Steam railcar

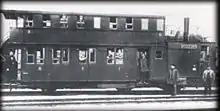
"Glück auf", a double-decker steam railcar designed by Georg Thomas

Experiments with a steam railcar in 1926 led to the acquisition of many examples of this type of vehicle by the Egyptian State Railways. Clayton Wagons supplied six twin-car units in 1928. Birmingham Railway Carriage and Wagon Company 13 similar vehicles in 1930. Sentinel and Metro-Cammell supplied ten twin-car units in 1934.